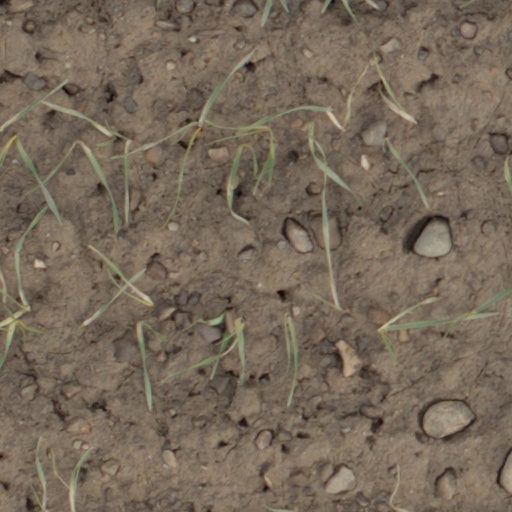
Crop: wheat